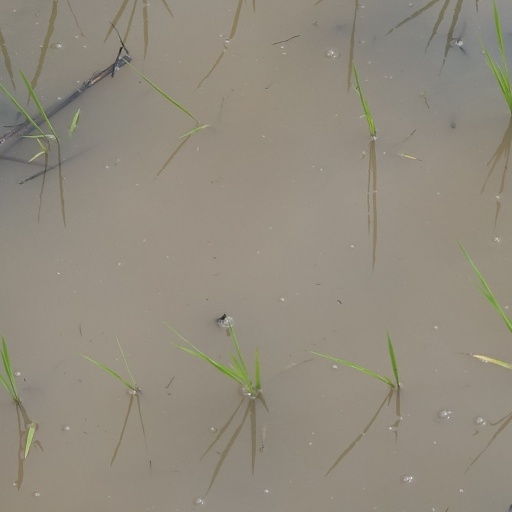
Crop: rice